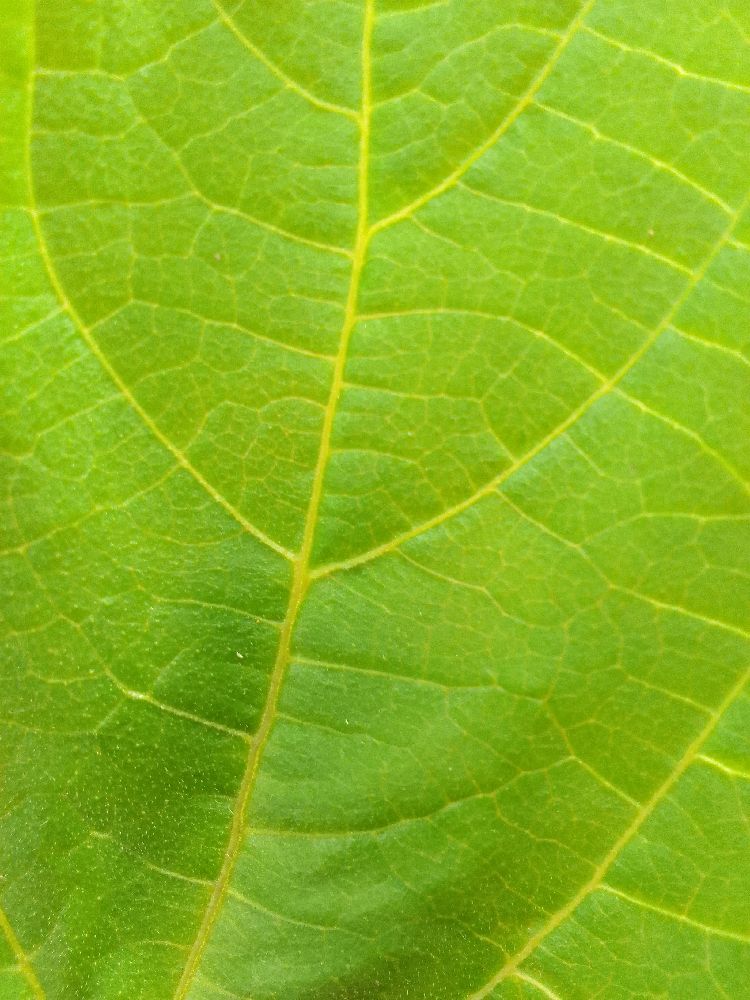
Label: healthy